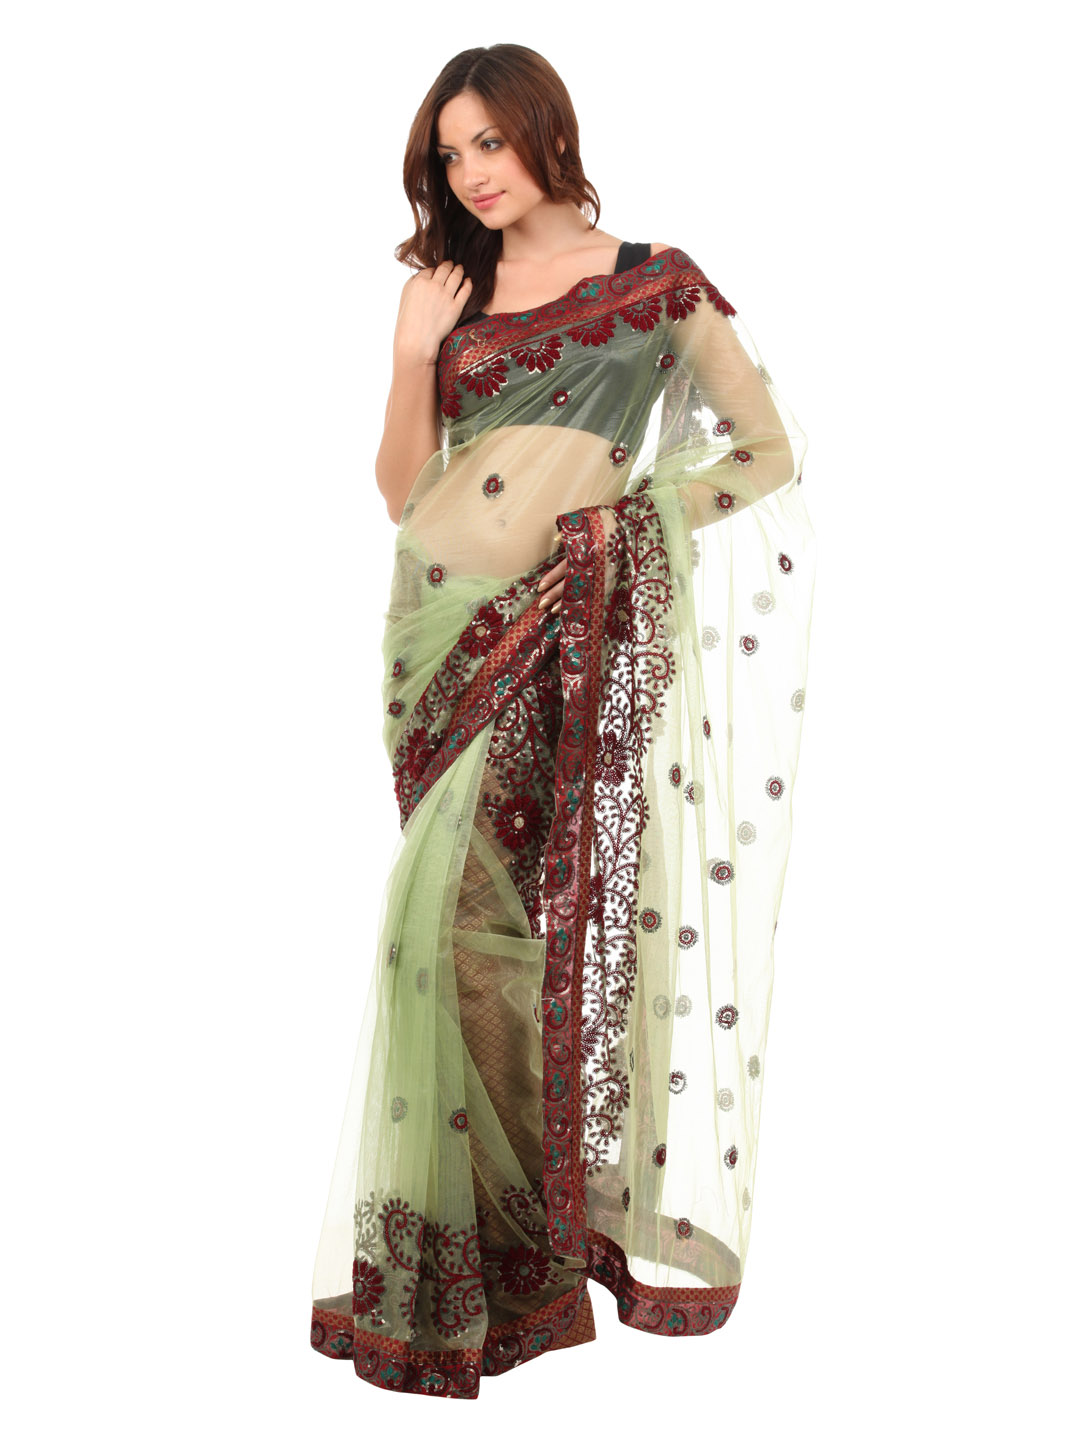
FNF Green & Red Collection For Wedding Sari
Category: Apparel / Saree / Sarees
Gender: Women
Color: Green
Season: Fall 2012
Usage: Ethnic